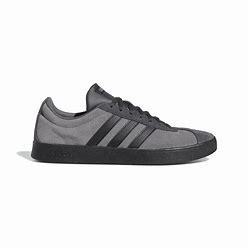
Brand: Adidas
Model: VL Court 2